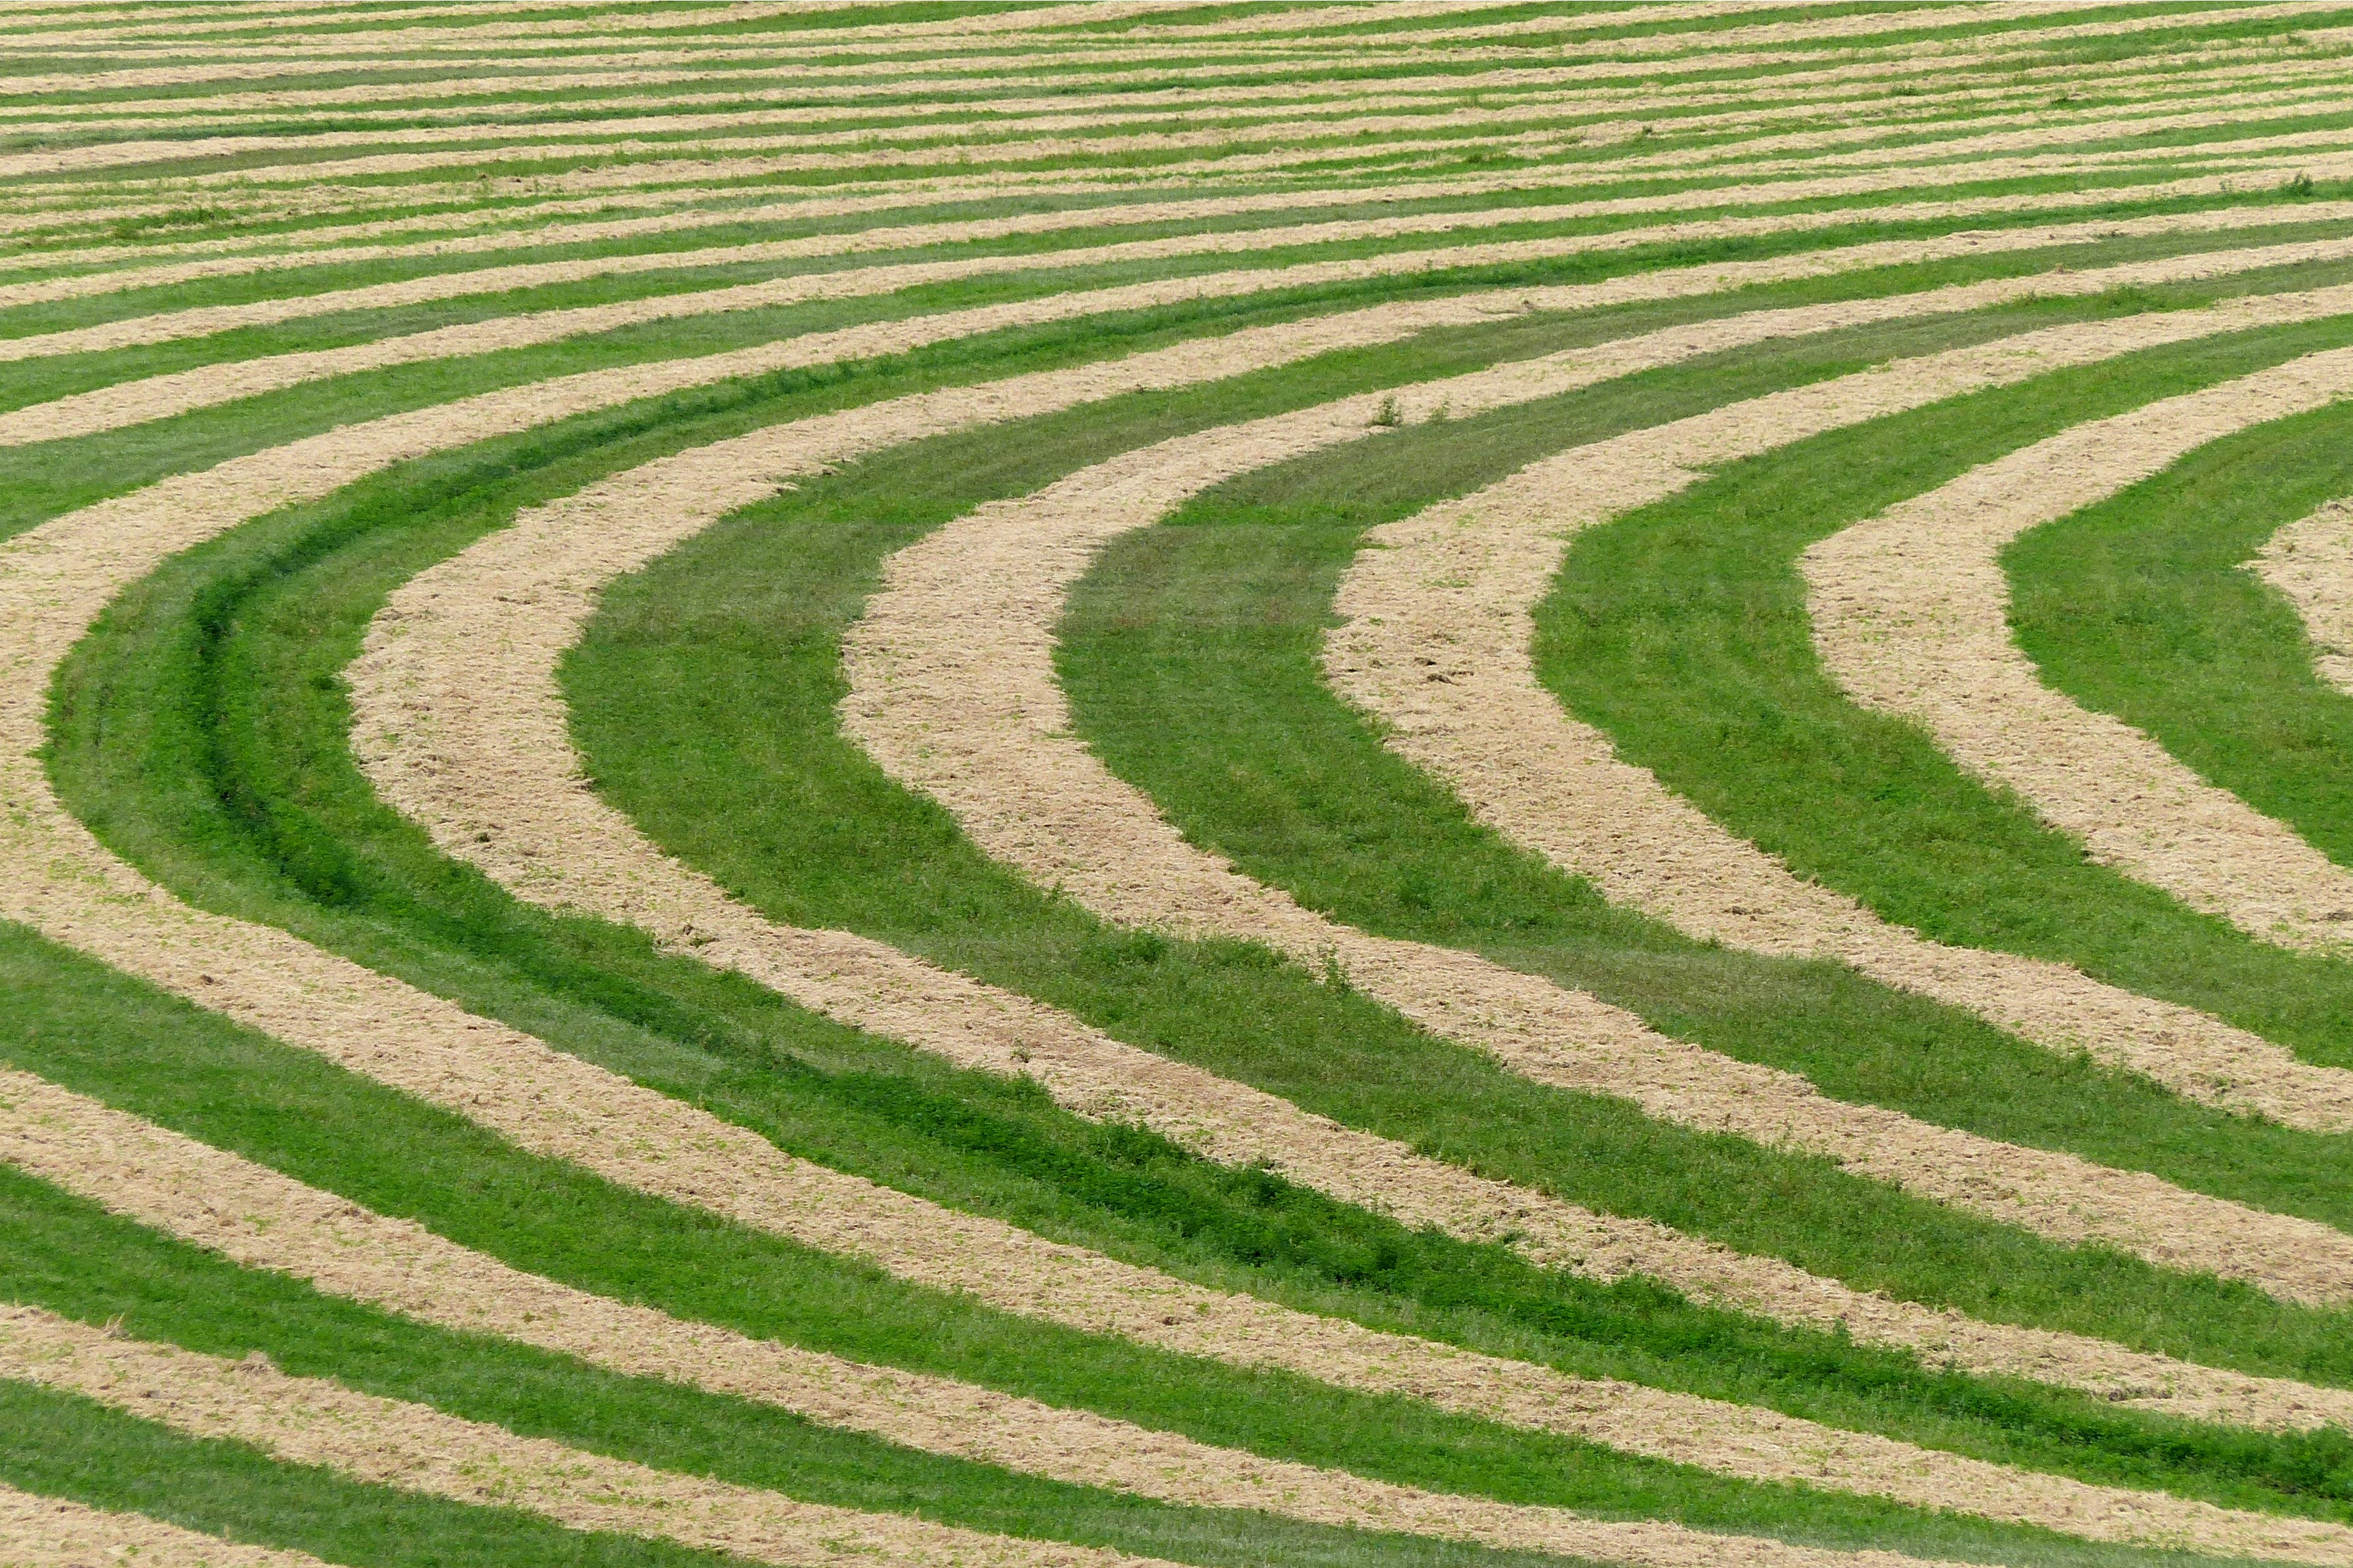
landscape, nature, grass, plant, field, farm, lawn, meadow, countryside, round, summer, formation, rural, green, farming, harvest, crop, soil, agriculture, season, baseball field, plain, terrace, grassland, maze, circles, race track, paddy field, flooring, hay field, grass family, outdoor structure, hay production